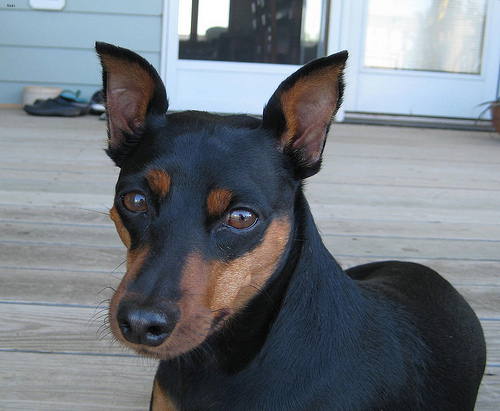
Animal: dog
Breed: miniature_pinscher